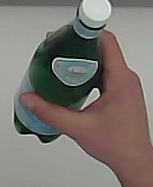
Product: sanpellegrino_water